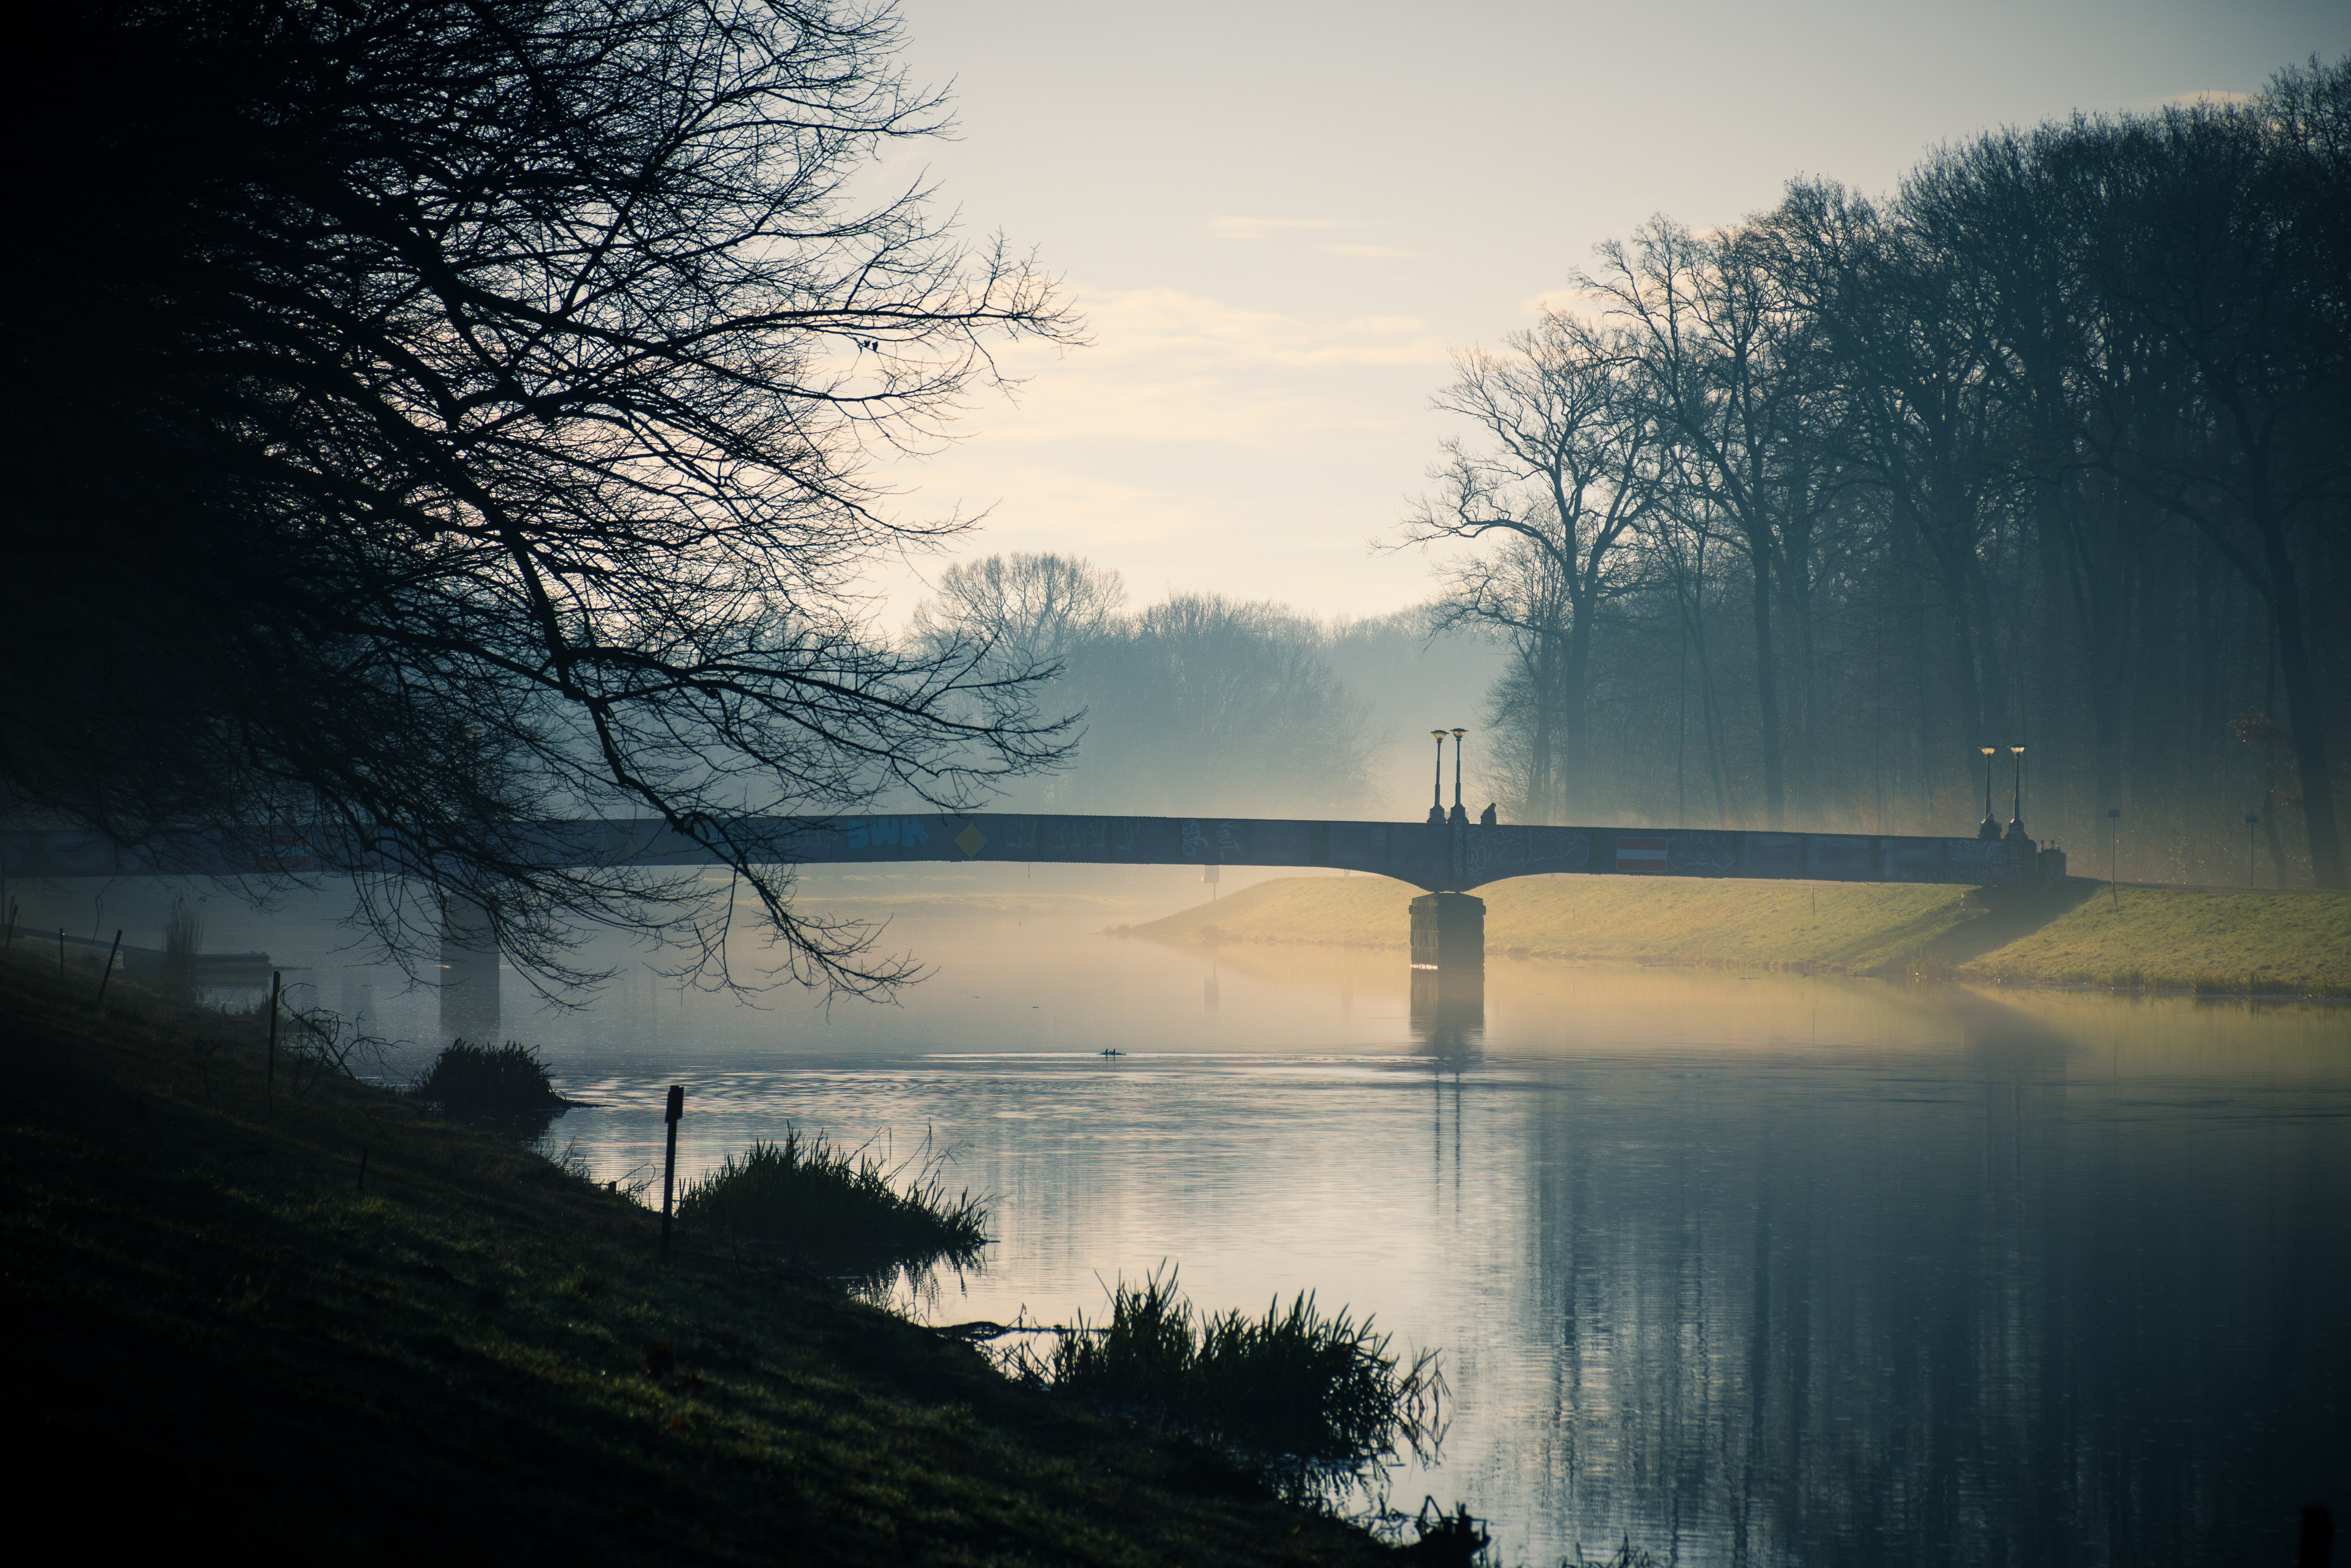
sky, water, nature, natural landscape, atmospheric phenomenon, morning, mist, atmosphere, reflection, cloud, tree, river, fog, sunrise, calm, sunlight, waterway, dawn, evening, horizon, landscape, bridge, bank, branch, sunset, lake, loch, dusk, reservoir